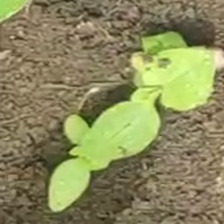
Weed species: Kena_(Commplina_benghalensio)